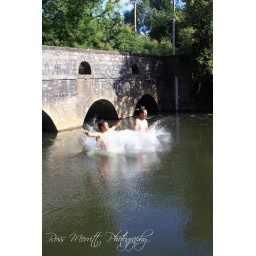
My Dad and my brother jumping off a bridge in Lydford, Somerset